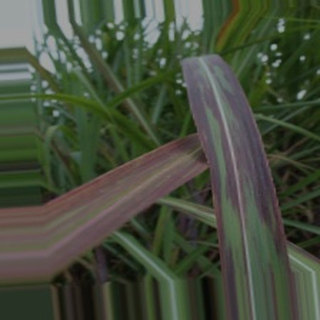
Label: sugarcane_bacterial_blight